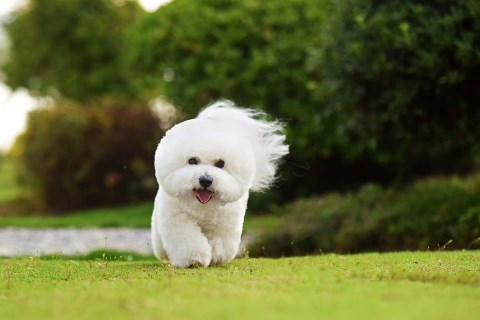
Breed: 3083-n000117-Bichon_Frise